Yasushi Endo

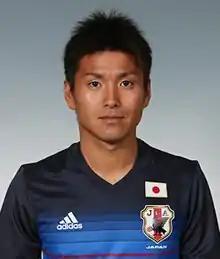

is a Japanese footballer who plays for Vegalta Sendai.